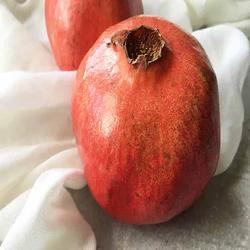
Label: Pomegranate